Tenpin bowling

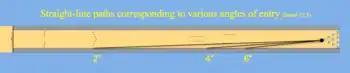
True scale diagram: A straight path, even one starting from the extreme outside corner of the lane, results in an angle of entry of at most 1.45°. Larger entry angles (shown in diagram) are achievable when hooking (curving) the ball. Larger entry angles have been shown to be generally more favorable for achieving strikes.

Rubber balls (introduced in 1905) were eventually supplanted by polyester ("plastic") balls (1959) and polyurethane ("urethane") balls (1980s). Coverstocks (surfaces) of bowling balls then evolved to increase the hook-enhancing friction between ball and lane: reactive resin balls arrived in the early 1990s, and particle-enhanced resin balls in the late 1990s. Meanwhile, the increasingly sophisticated technology of internal cores (also called "weight blocks") has increased balls' dynamic imbalance, which, in conjunction with the coverstocks' increased friction, enhances hook (curving) potential to achieve the higher entry angles that have enabled dramatic increases in strike percentage and game scores.